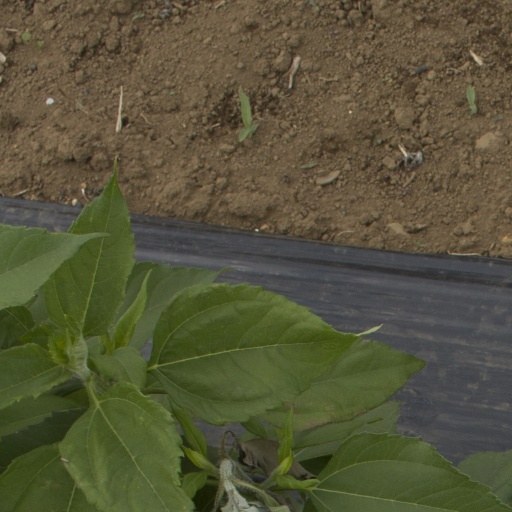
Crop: Jerusalem artichoke